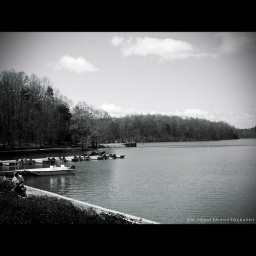
you do all things well in black and white film... kernersville lake sooc eos 100 ;-)